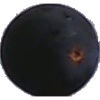
Label: Grape Blue 1